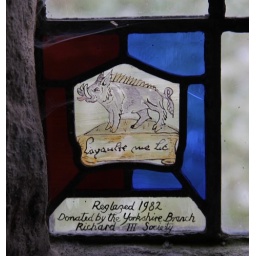
The only pane of stained glass in this wonderful church